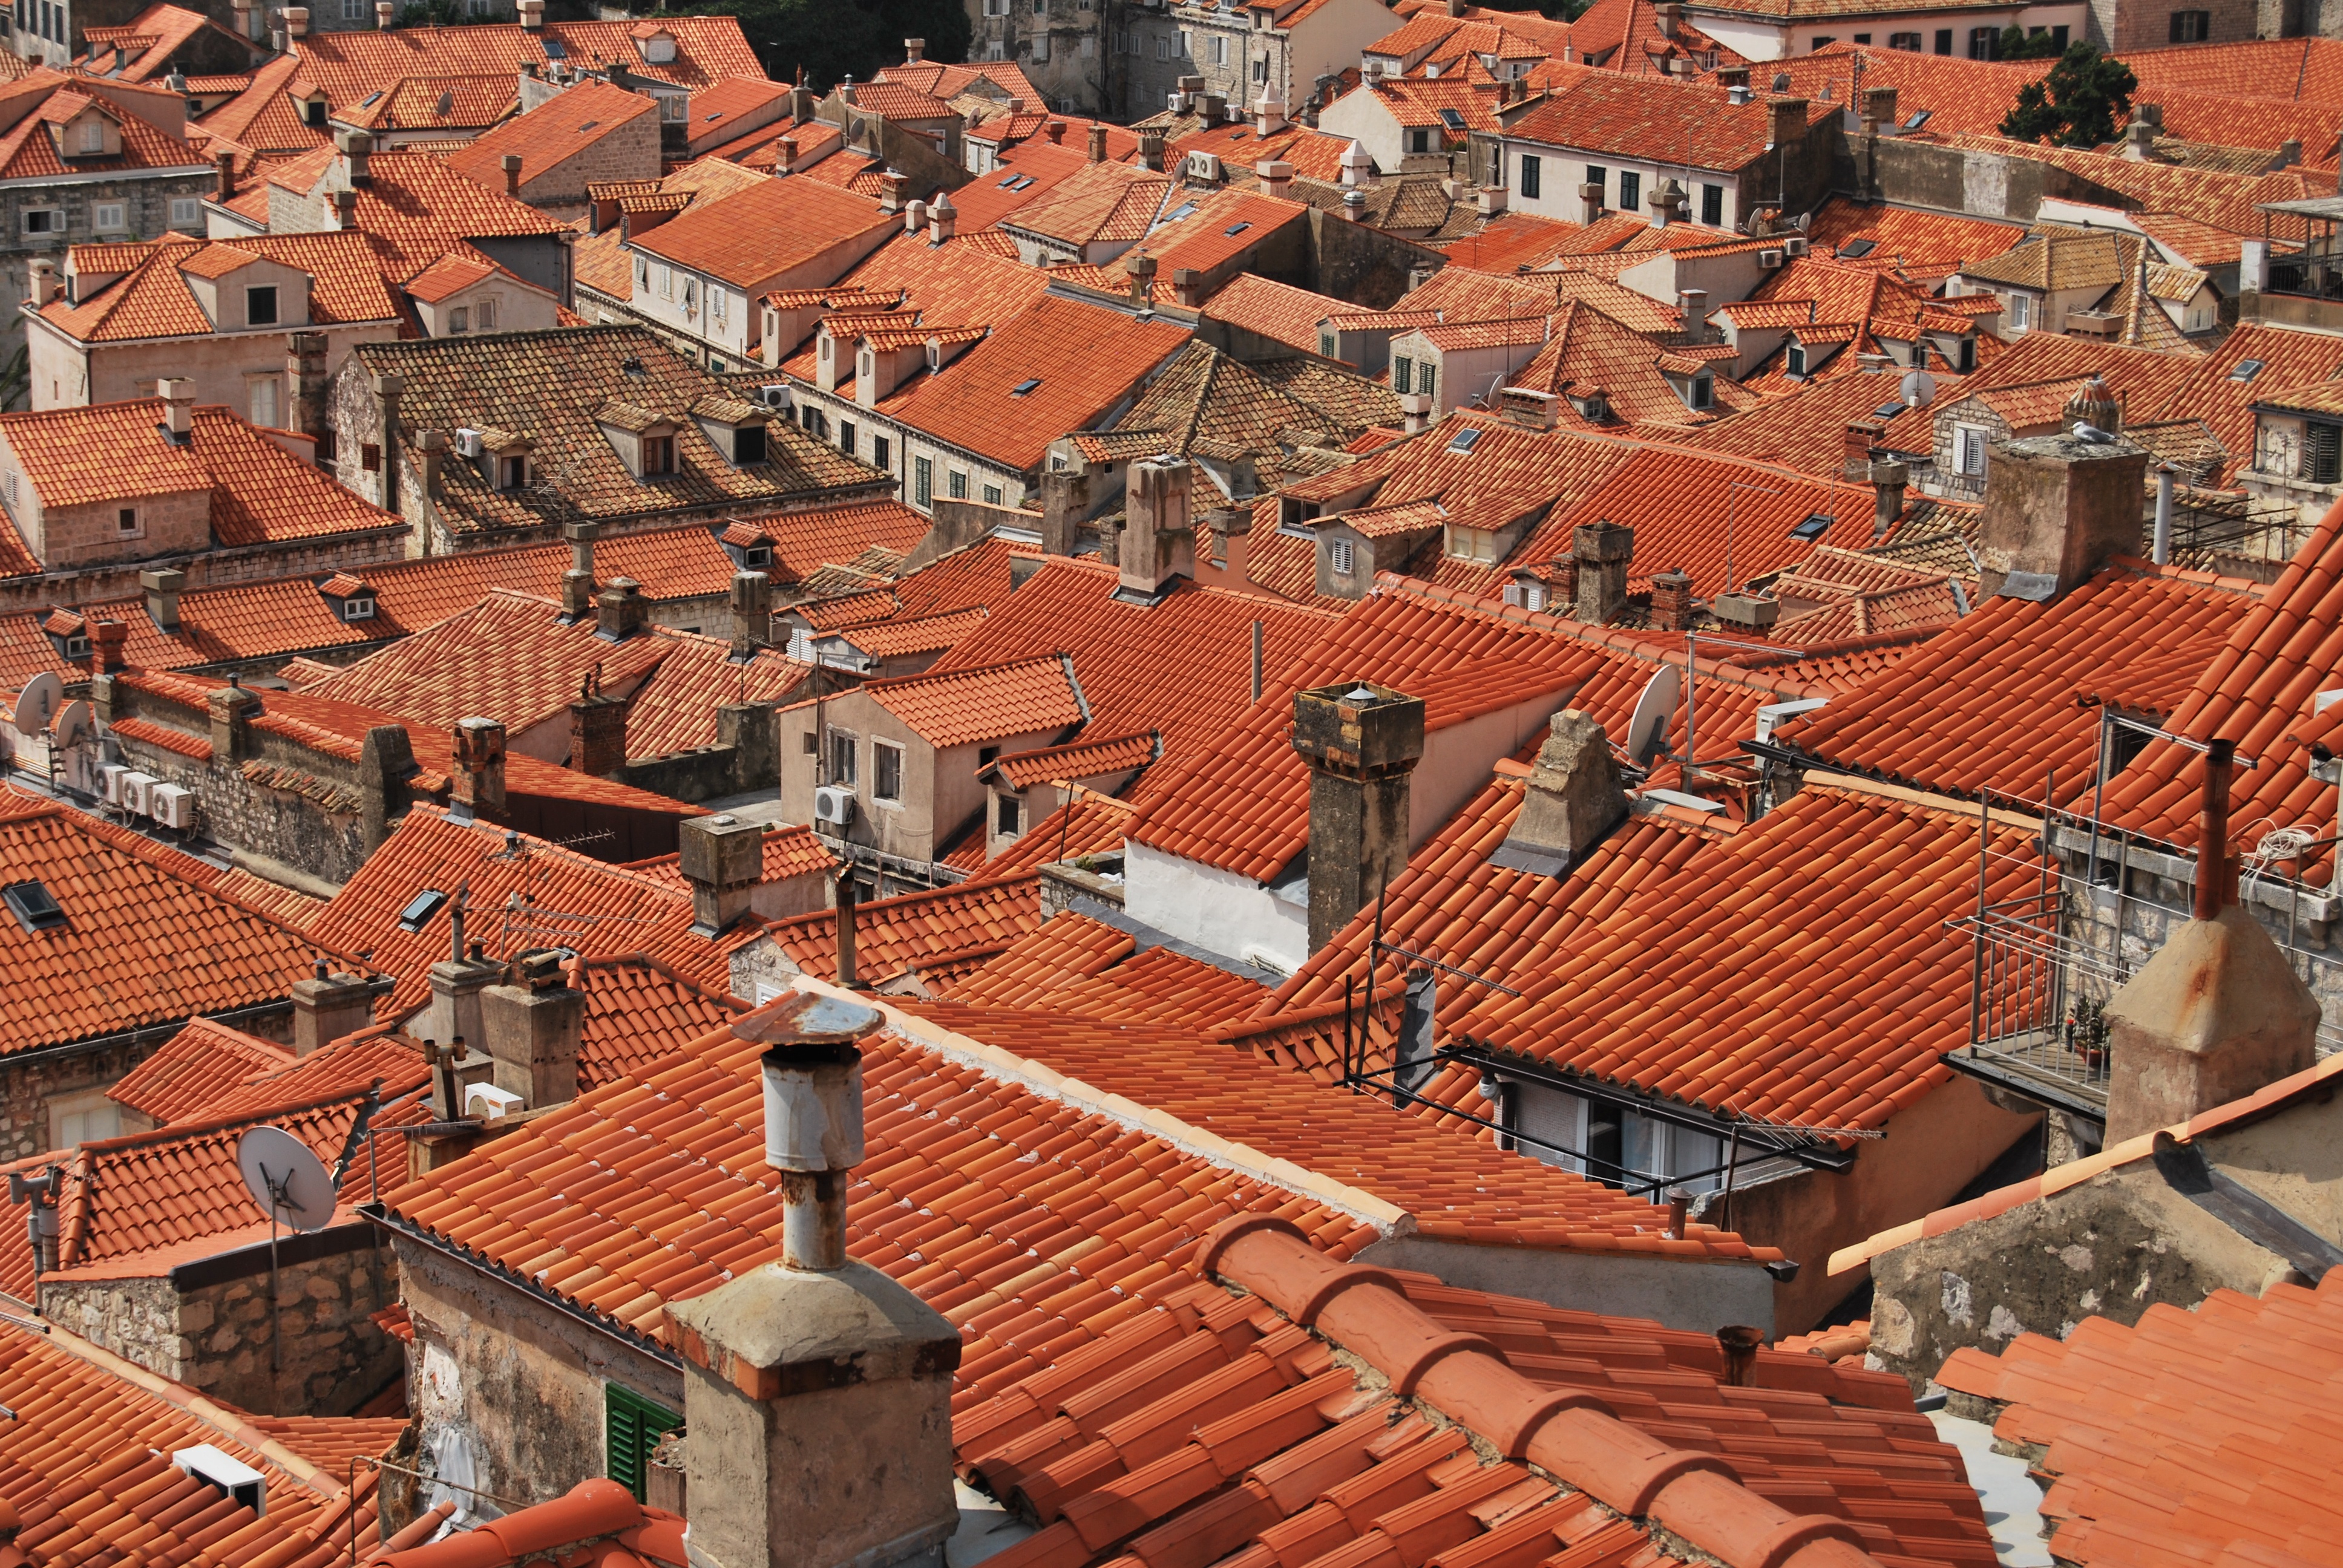
architecture, town, roof, city, cityscape, downtown, suburb, red, brick, croatia, rooftops, dubrovnik, tiles, roof tiles, roofs, dalmatia, neighbourhood, aerial photography, urban area, ancient history, residential area, human settlement